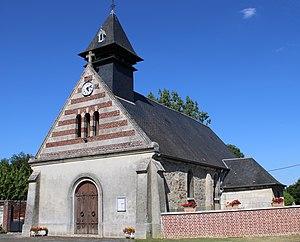
L'église.
Beaurains-lès-Noyon est une commune française située dans le département de l'Oise en région Hauts-de-France.